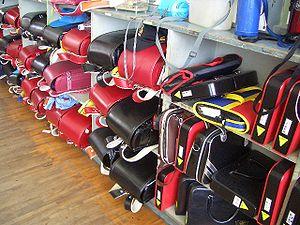
Un randoseru est, au Japon, un sac à dos rigide utilisé par la plupart des élèves d'école élémentaire.